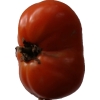
Label: tomato